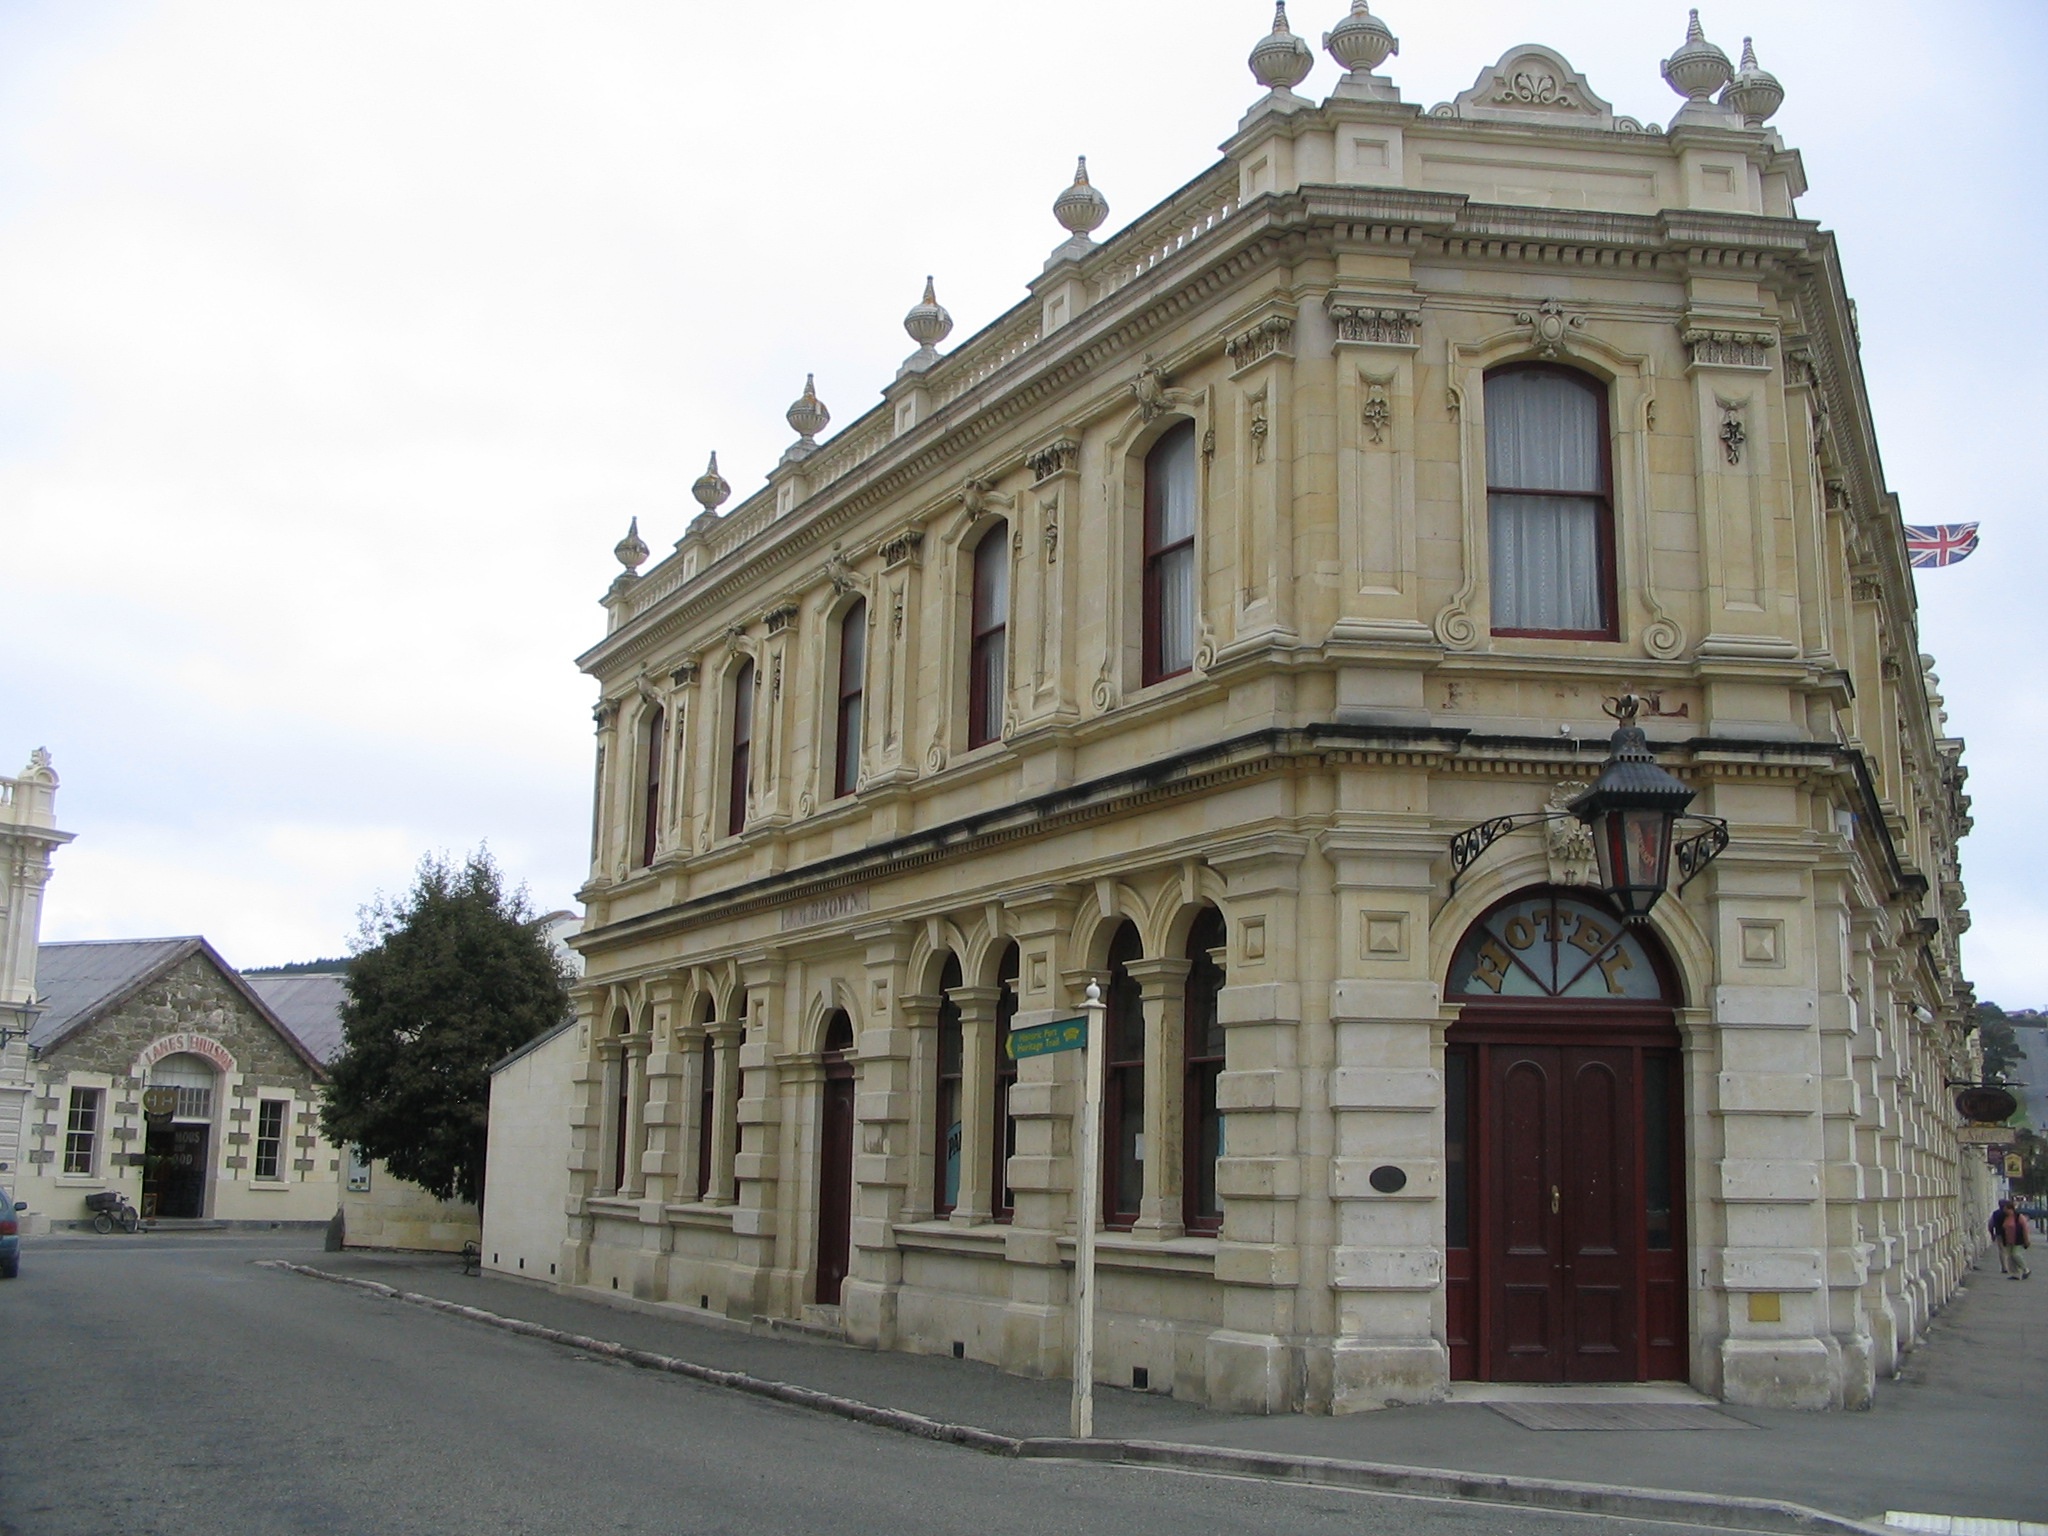
architecture, street, town, building, palace, old, stone, island, landmark, facade, church, historic, place of worship, south, design, public, new zealand, new, synagogue, history, main, historical, classic, estate, otago, nz, oamaru, zealand, century, architectural, colonial, classical architecture, ancient history, criterion hotel, nineteenth